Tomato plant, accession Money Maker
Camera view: tilt-top (135 deg); turntable rotation: 120 degrees
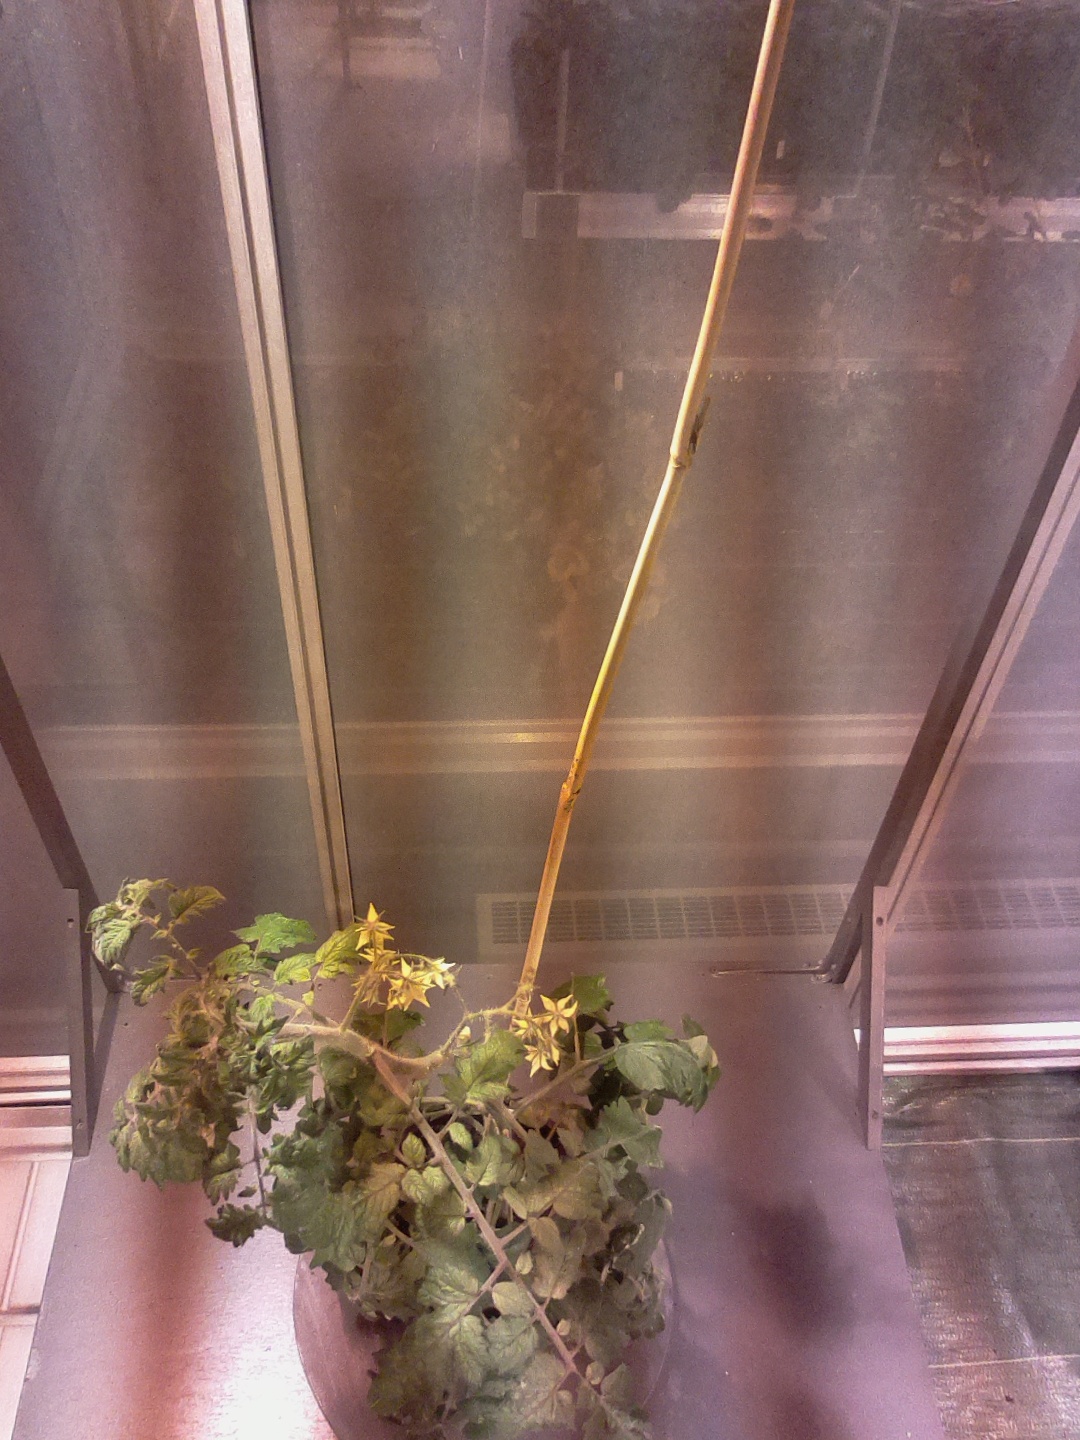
BBCH growth stage 68: Full flowering, 80%-90% of flowers open, more petals falling